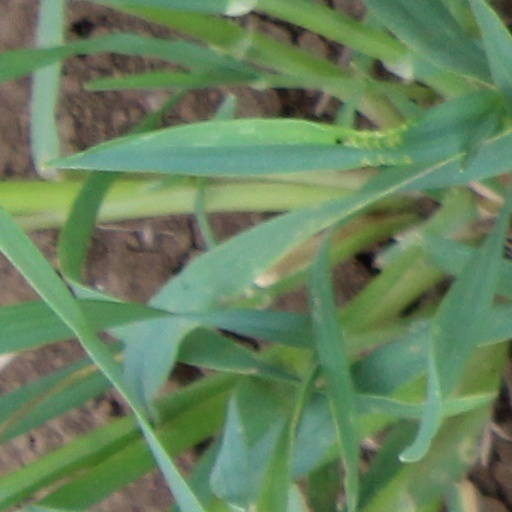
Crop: wheat